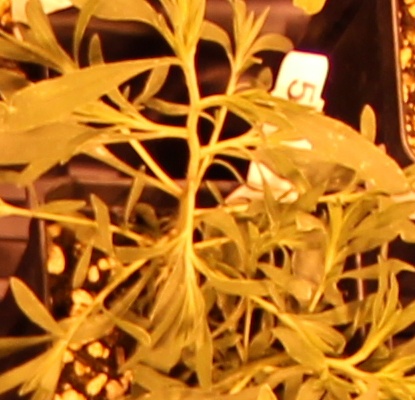
Label: Kochia